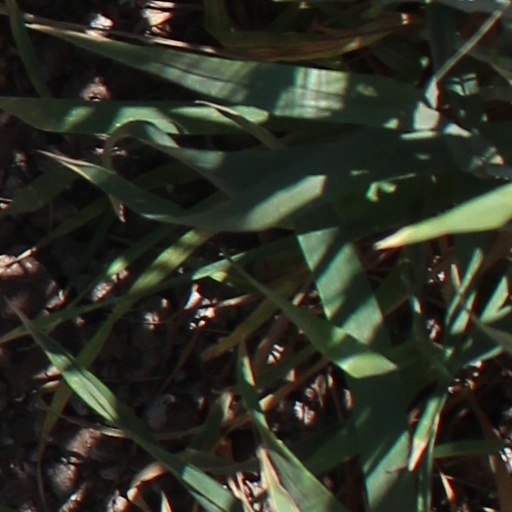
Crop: wheat